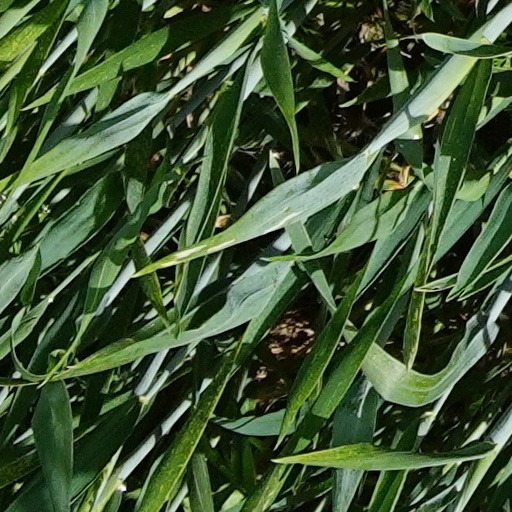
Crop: wheat